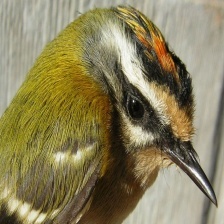
Species: COMMON FIRECREST
Scientific name: REGULUS IGNICAPILLA